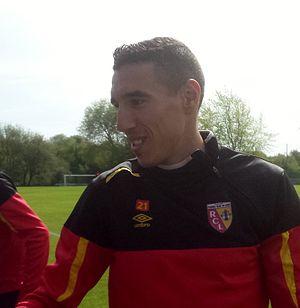
Alharbi El Jadeyaoui lors d'un entraînement public du Racing Club de Lens, le 8 mai 2015, sur le terrain San Siro du Centre technique et sportif de La Gaillette.
Alharbi El Jadeyaoui est un footballeur international marocain né le 8 août 1986 à Strasbourg. Il est actuellement sous contrat dans le club de Grenoble Foot 38.